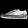
Label: Sneaker